Van Horn High School (Missouri)

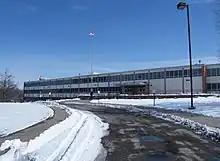
Van Horn prior to the renovation

In November 2007, the voters of Independence, the city in which Van Horn and its feeder schools are located, and Kansas City, the district that housed the school, voted for Van Horn, its feeder middle school, and three elementary schools to be taken over by the Independence School District. The change was made because of the poor performance of the Kansas City Missouri school district. Independence won after an election and a court battle.